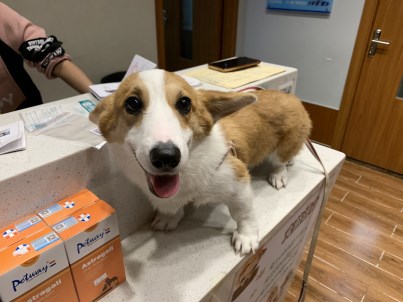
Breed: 2909-n000116-Cardigan